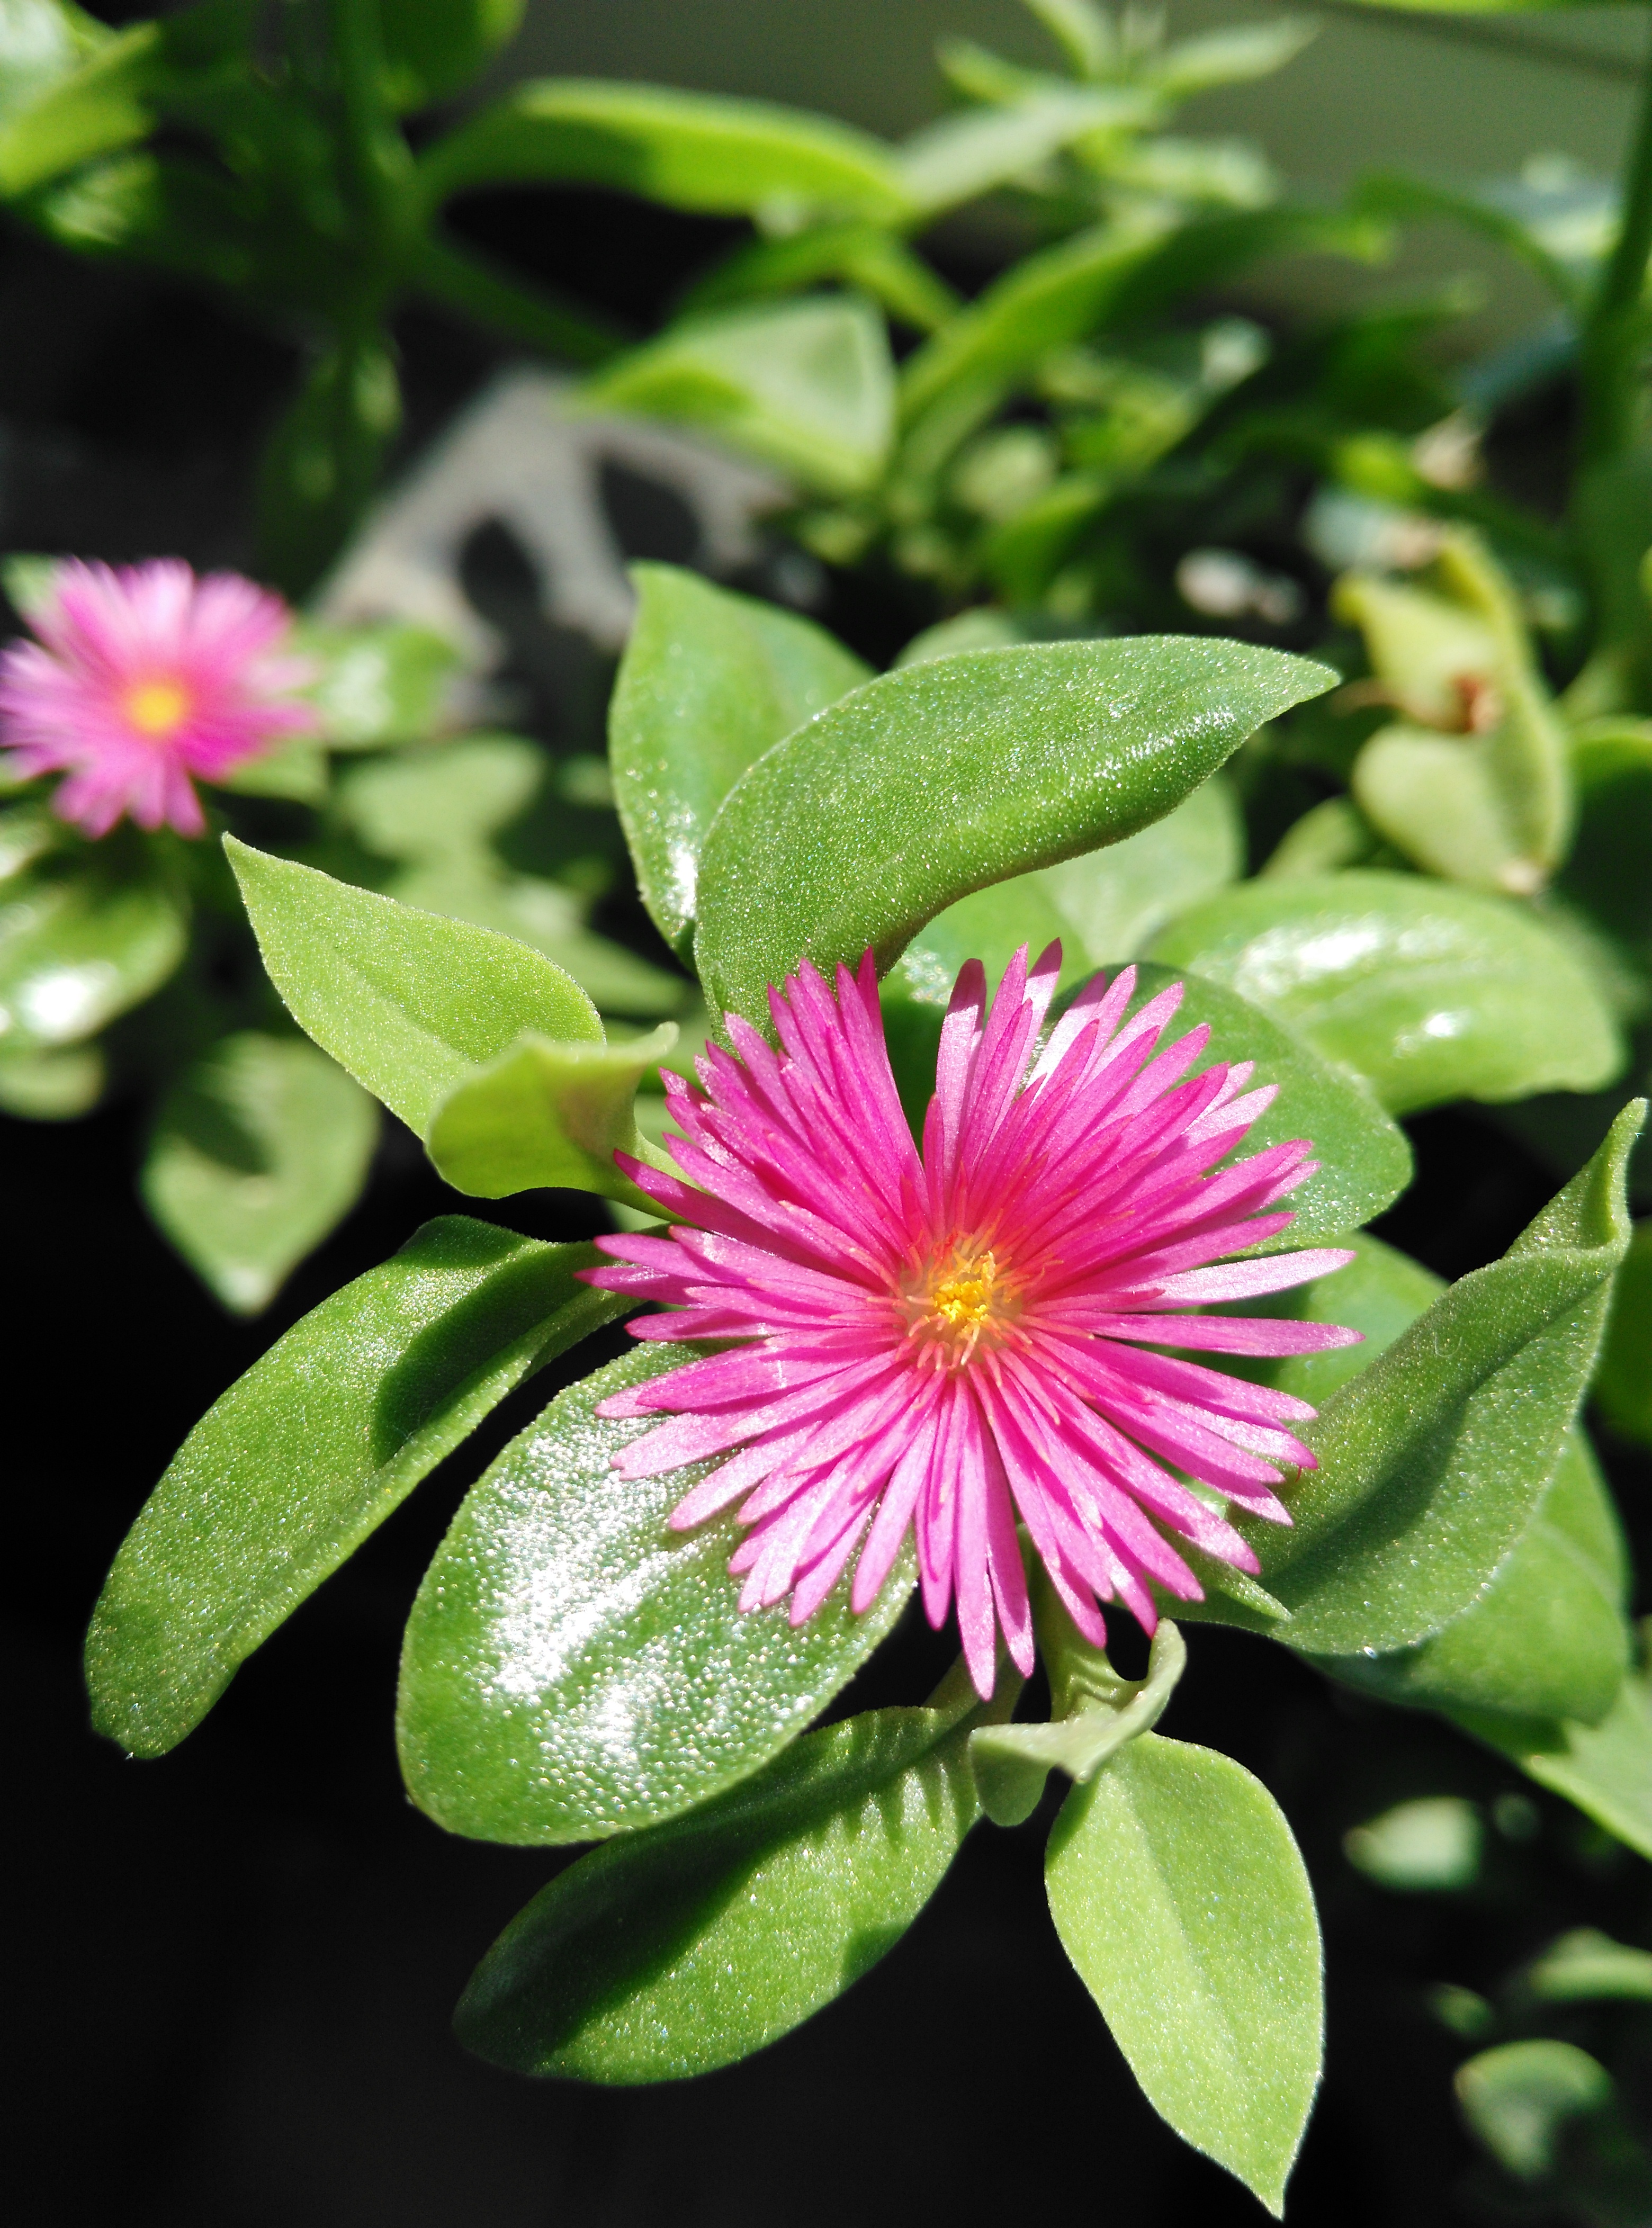
flower, plant, flora, passion flower family, passion flower, flowering plant, groundcover, annual plant, aster, ice plant family, purple passionflower